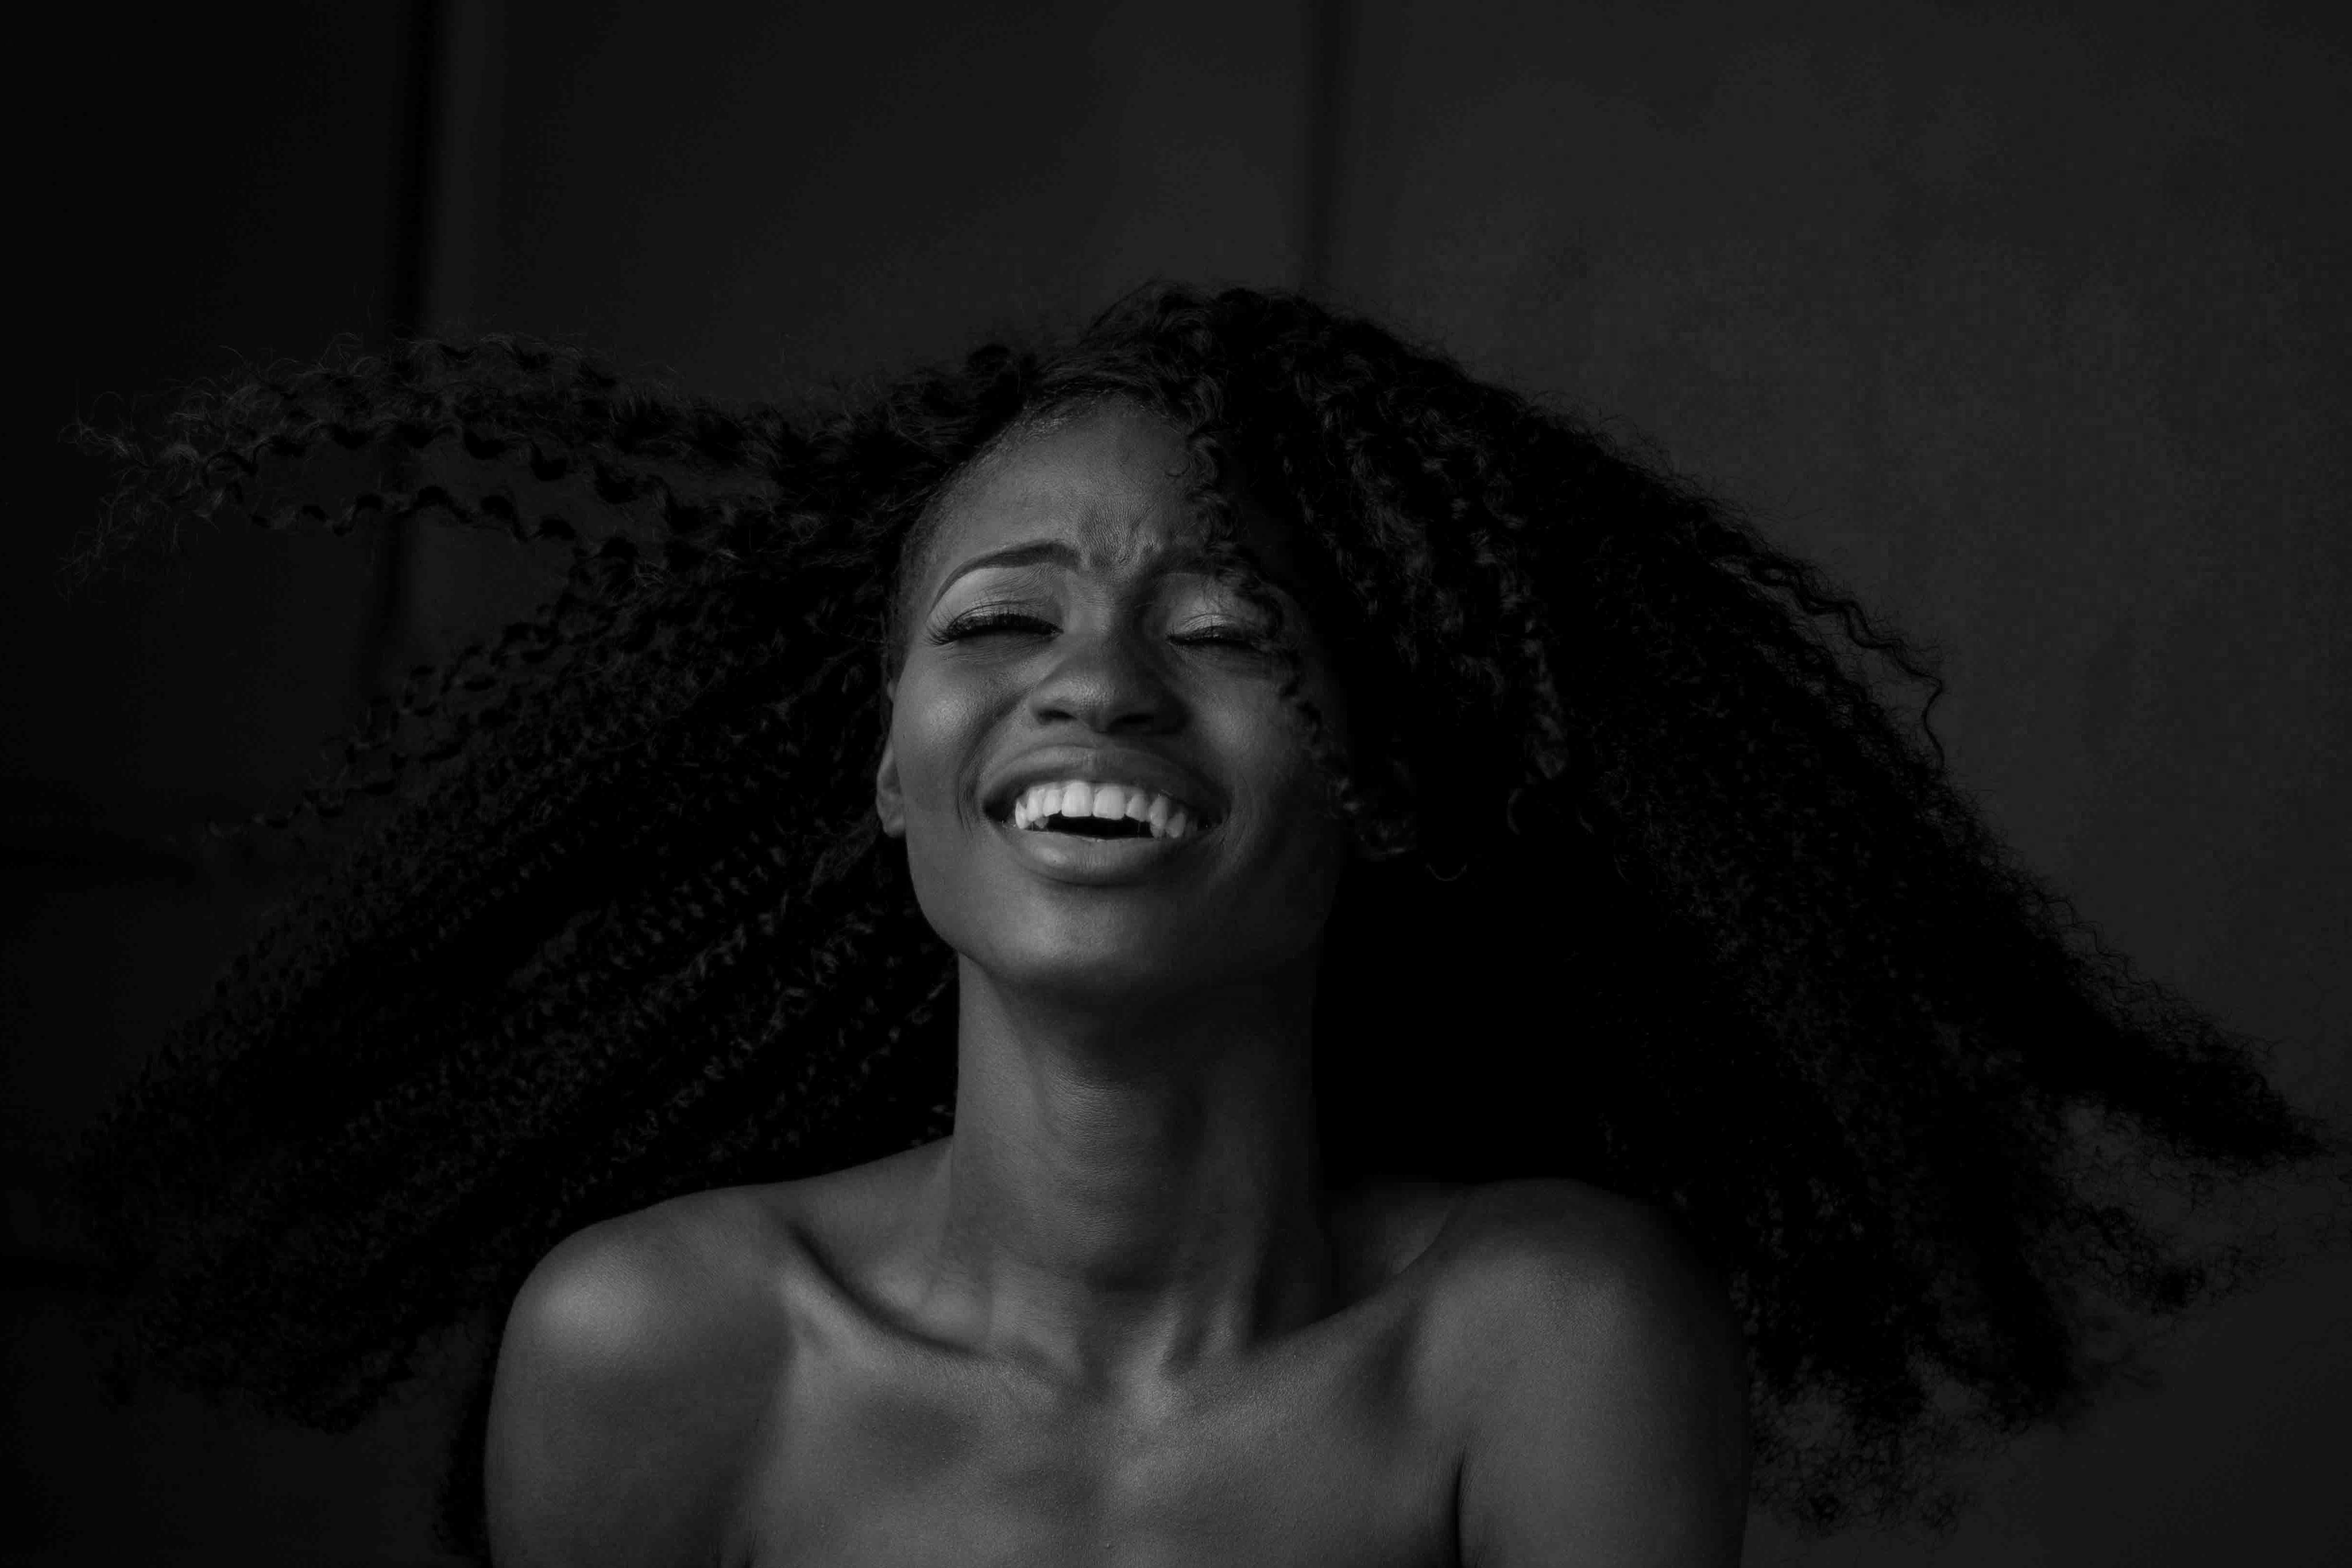
hair, face, black, photograph, facial expression, black and white, monochrome, beauty, monochrome photography, head, lip, smile, eyebrow, hairstyle, darkness, flash photography, photography, mouth, eye, human, portrait, black hair, long hair, portrait photography, hand, model, photo shoot, neck, tooth, laugh, style